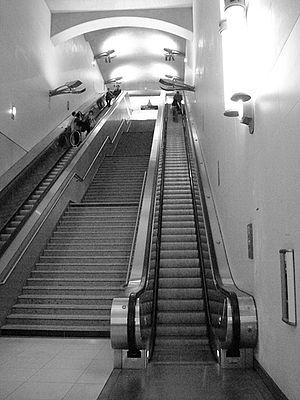
Bibliothèque François-Mitterrand est une station de la ligne 14 du métro de Paris, située dans le 13ᵉ arrondissement de Paris.